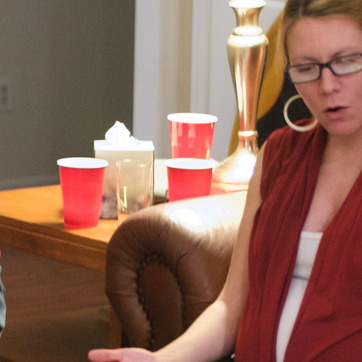
Material: plastic